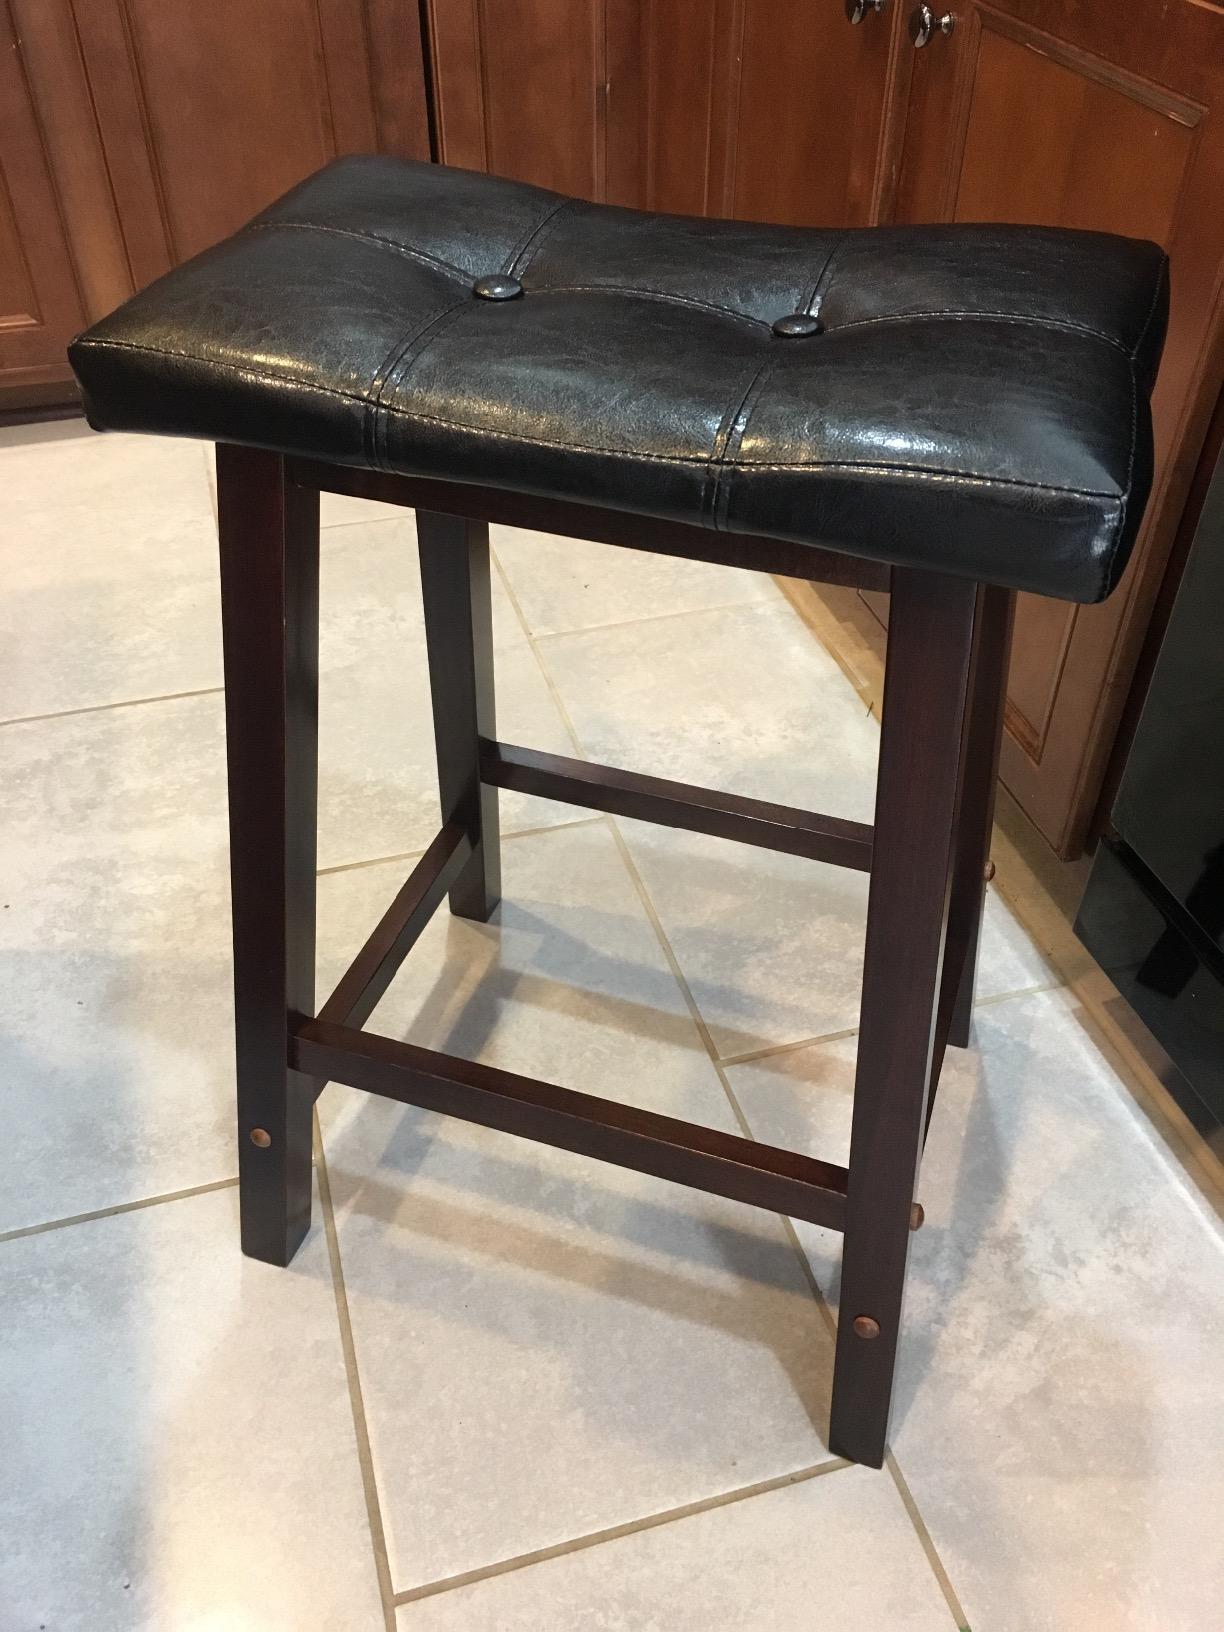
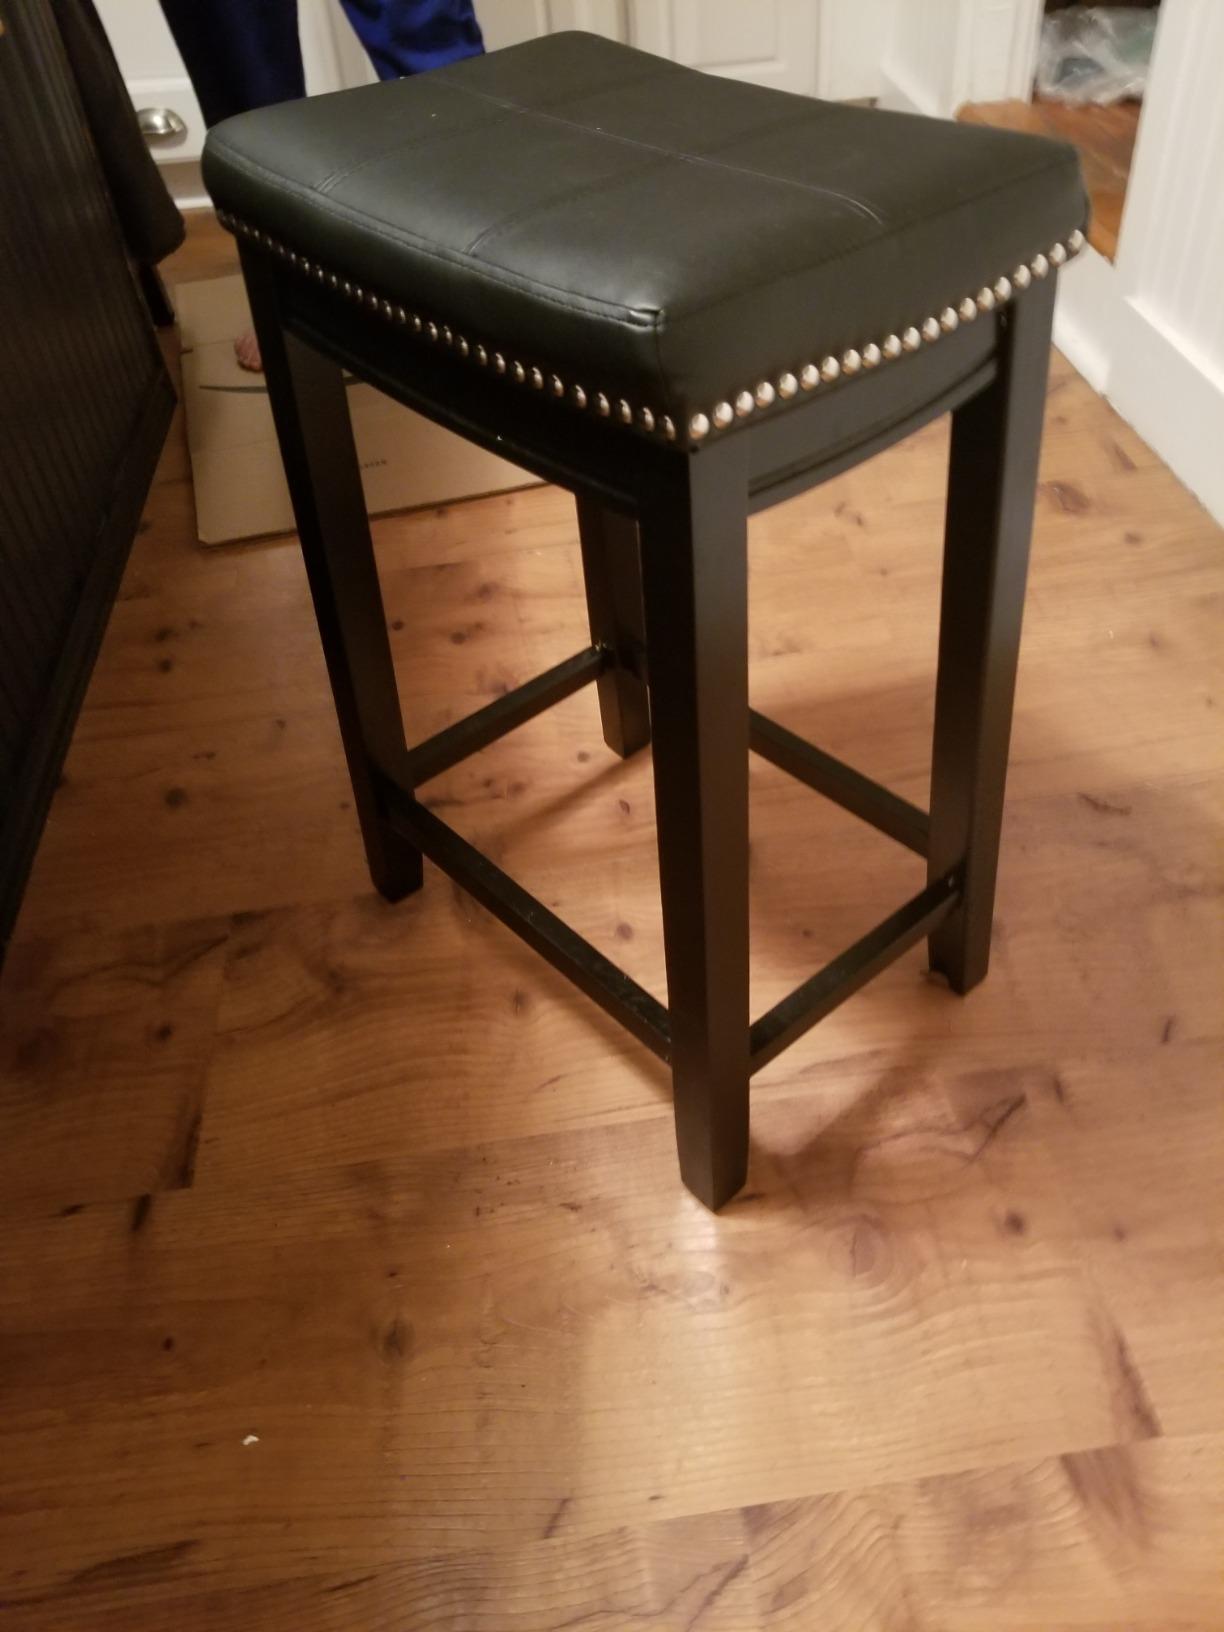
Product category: stool
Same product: no